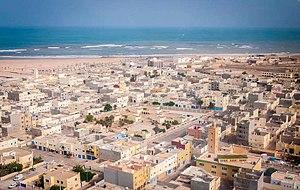
Tarfaya ⵟⴰⵔⴼⴰⵢⴰ est une ville côtière marocaine, chef-lieu de la province de Tarfaya, au sein de la région de Laâyoune-Sakia El Hamra. Elle est située au bord de l'océan Atlantique, au niveau du cap Juby, à environ 890 km au sud-ouest de la capitale Rabat, 100 km au nord-nord-est de Laâyoune et 100 km au sud-est de l'île de Lanzarote.